Prussia

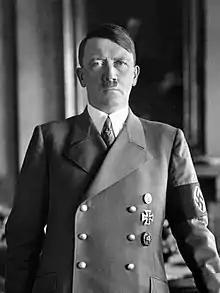
Adolf Hitler

In 1862, King Wilhelm I appointed Otto von Bismarck as Minister President of Prussia. Bismarck was determined to defeat both the liberals and conservatives and increase Prussian supremacy and influence among the German states. There has been much debate as to whether Bismarck actually planned to create a united Germany when he set out on this journey, or whether he simply took advantage of the circumstances that fell into place. Bismarck curried support from large sections of the people by promising to lead the fight for greater German unification. He successfully guided Prussia through three wars, which unified Germany and brought William the position of German Emperor.